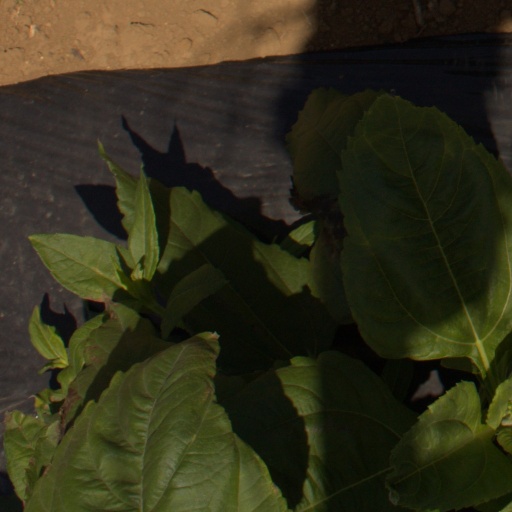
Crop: Jerusalem artichoke